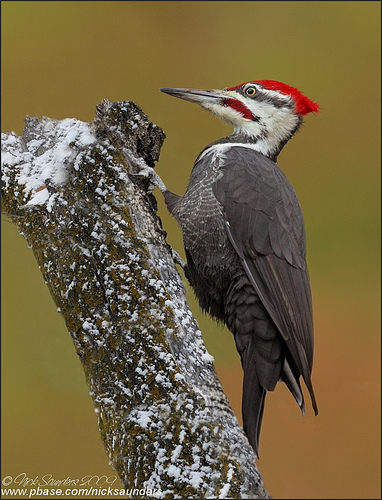
this bird is almost completely black from the neck down, but has a white and read head.
this bird has a bright read crown and cheek patch, but has mainly dark brown feathers covering its coverts and secondaries, along with a white face and side of the throat.
this is a black bird with a white head and a red crown.
a bird with a long, white and black bill with a scarlet crown.
this unique bird is mostly black with a white bill and feet, but it's the bright red cheek patch and crown that really catches one's attention.
this bird is black with white and red and has a long, pointy beak.
this bird has wings that are grey and has a black crownthe bird has a striped red crown that is spiked and a grey back.
this bird is gray, white and red in color, with a light colored beak.
this bird has a long black and white bill, with a black back and a red and white head.
Species: Pileated Woodpecker